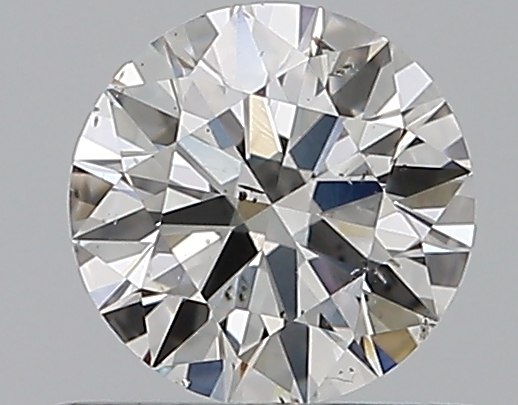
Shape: round
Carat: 0.5
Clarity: SI1
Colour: G
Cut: EX
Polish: EX
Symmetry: EX
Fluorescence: N
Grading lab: GIA
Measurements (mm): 5.13 x 5.15 x 3.13